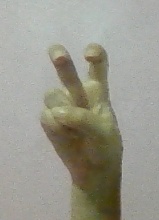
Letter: toot